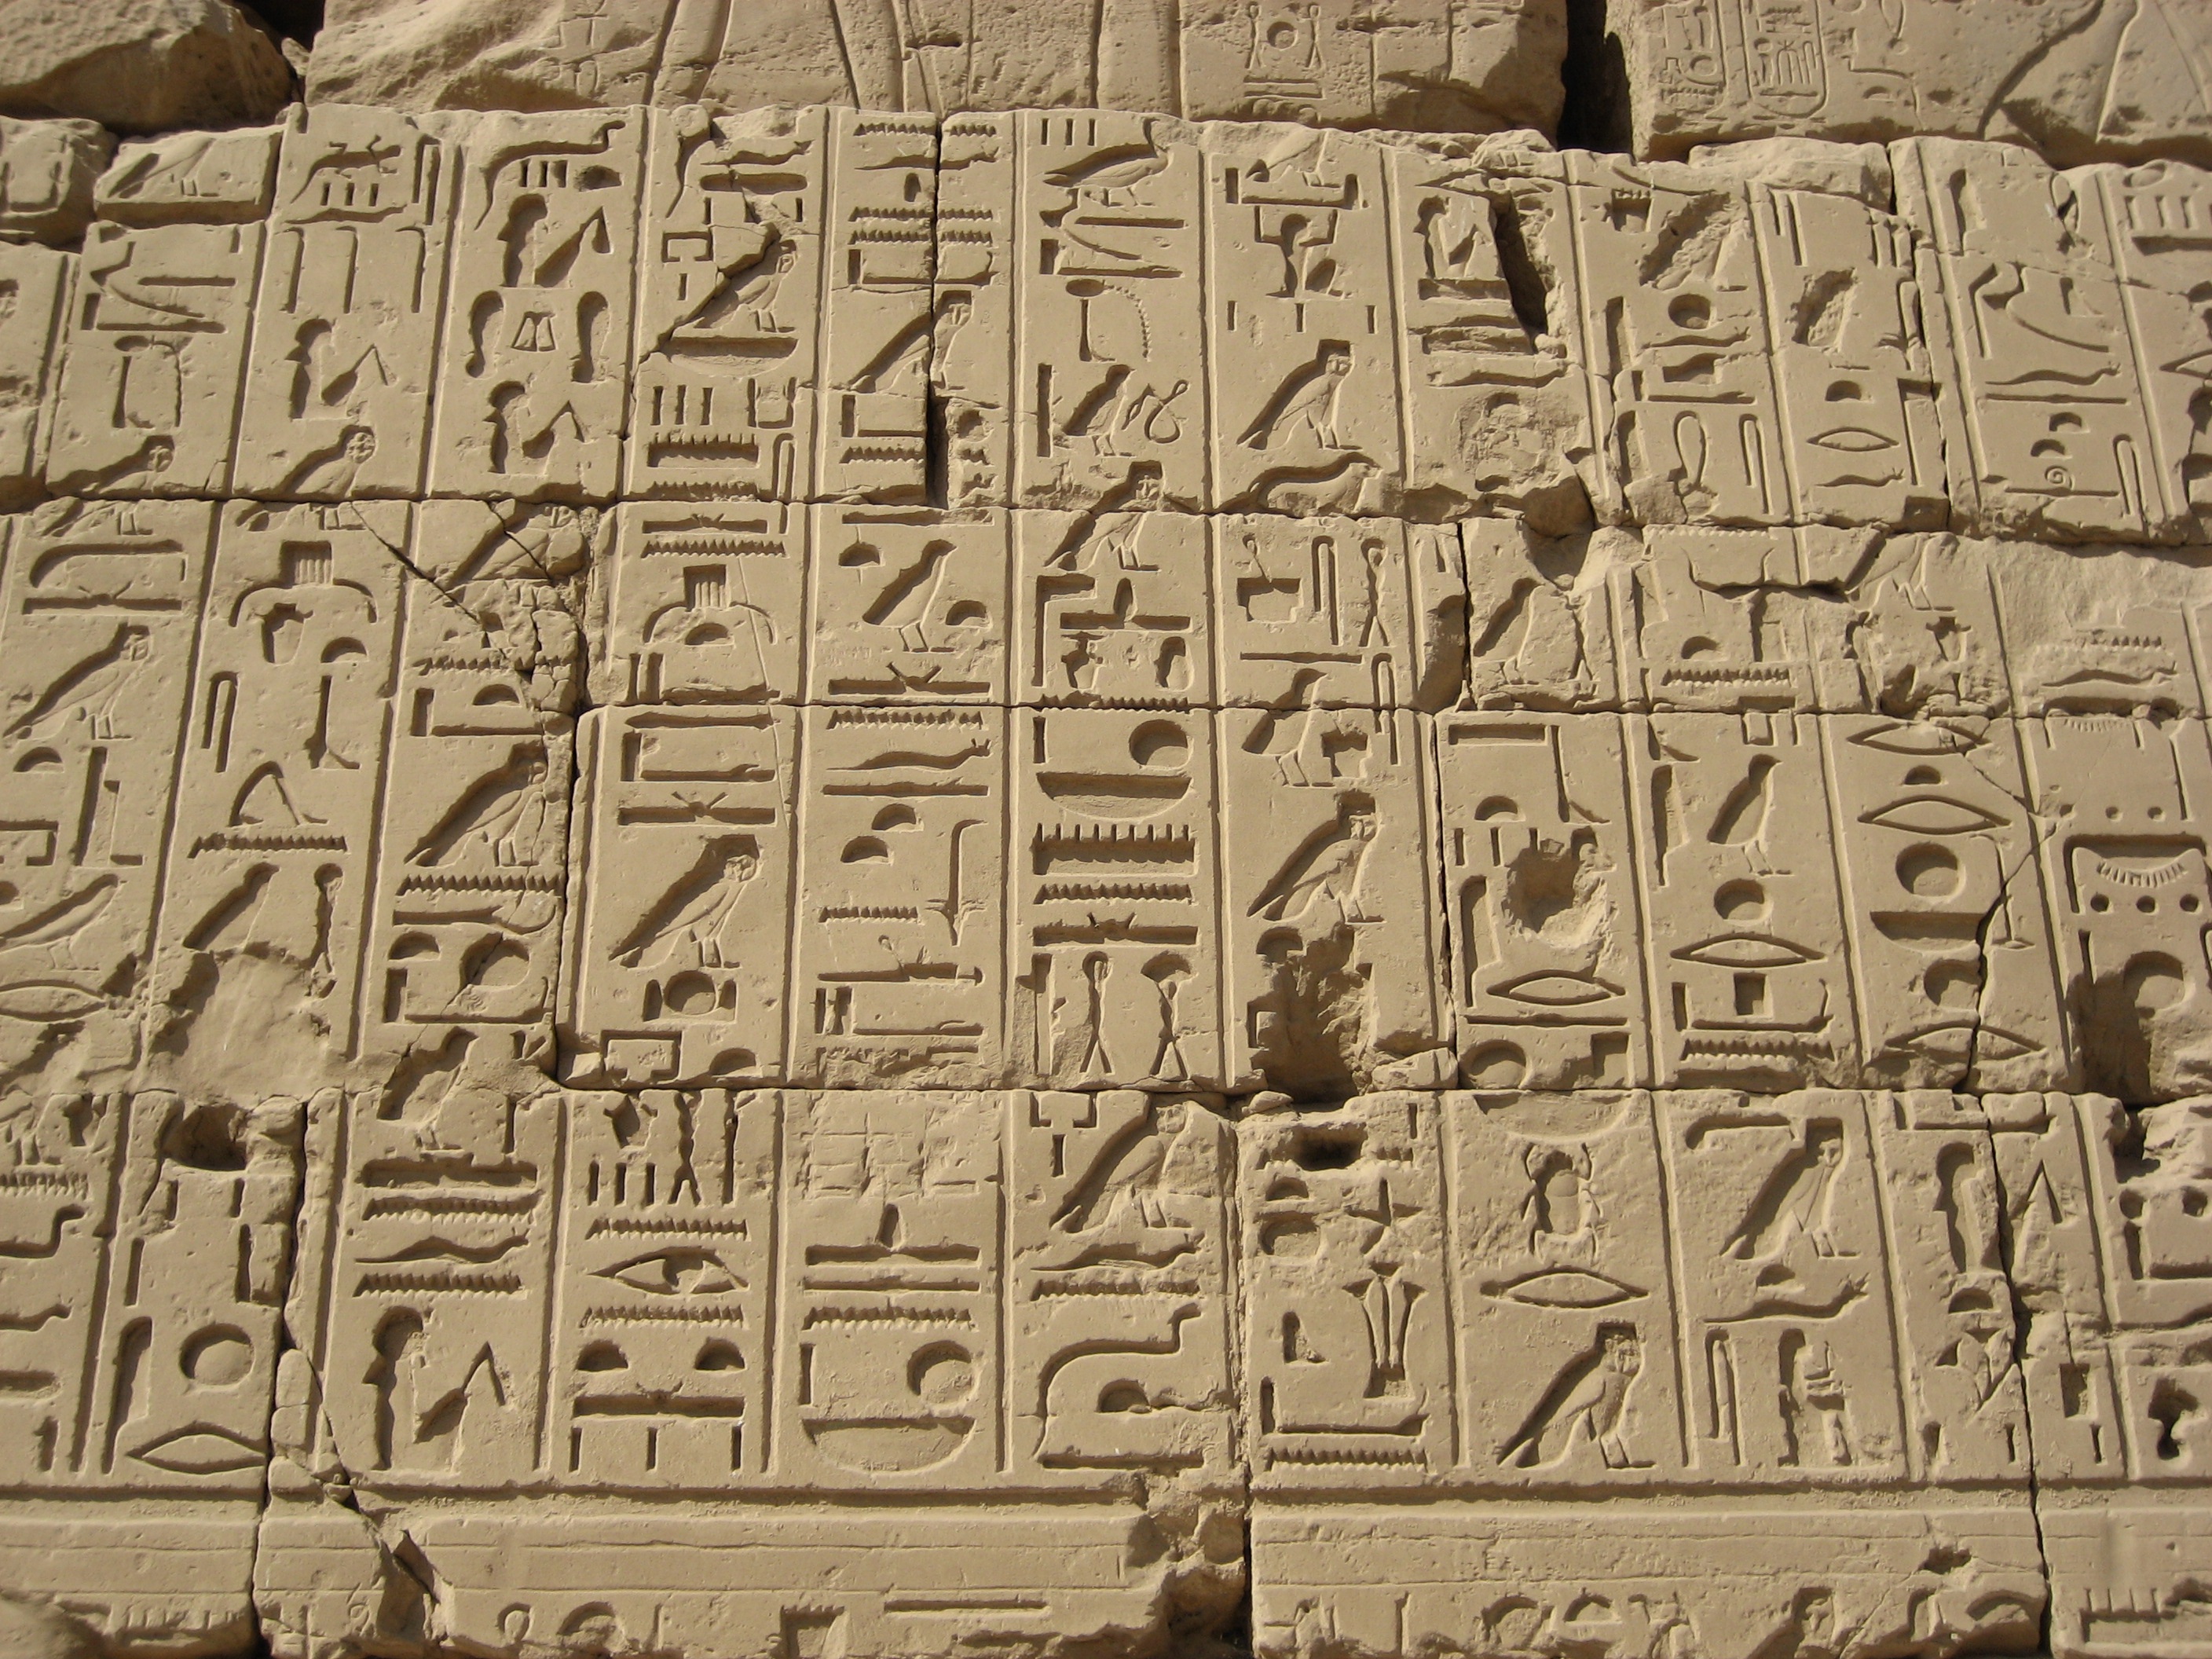
egypt, cool image, inscription, history, carving, luxor, relief, cool photo, artifact, archaeological site, stone carving, hieroglyphics, ancient history, egyptian temple